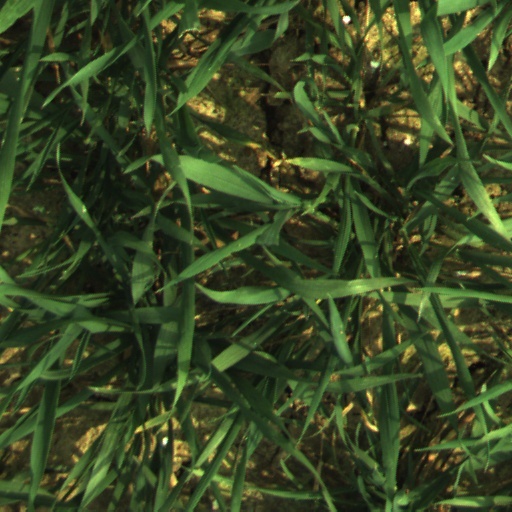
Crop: wheat